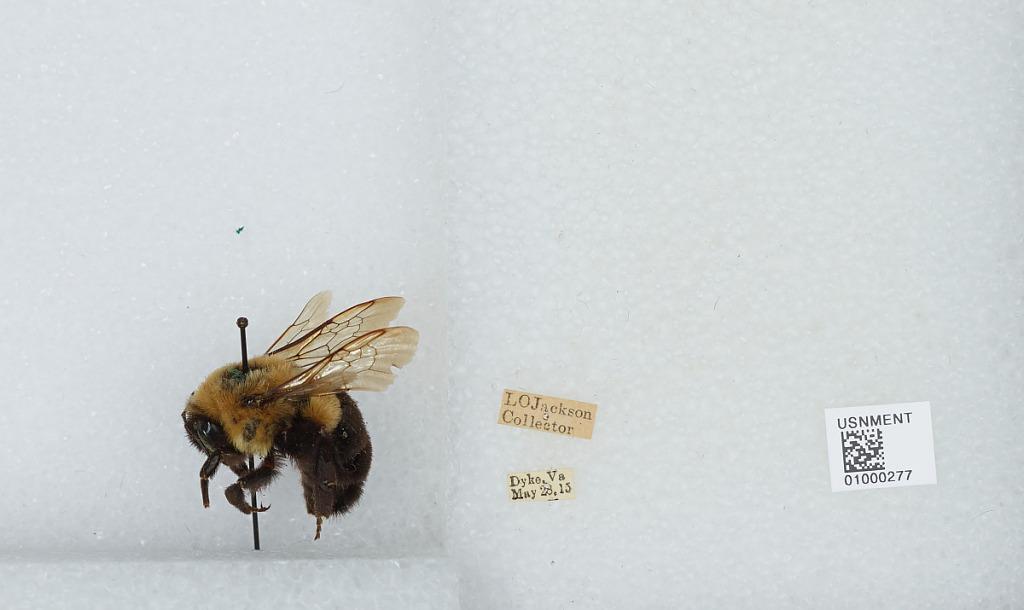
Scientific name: Bombus (Pyrobombus) impatiens Cresson
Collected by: L. Jackson
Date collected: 1915-5-28
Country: United States
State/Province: Virginia
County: Greene
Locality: Dyke
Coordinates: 38.2536, -78.5397